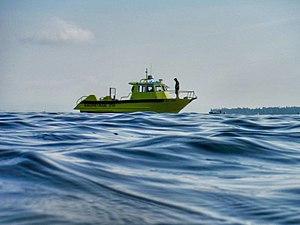
Le Lemano 210 lors d'une intervention sur le lac.
La Société de sauvetage de Genève, en abrégé « Sauvetage de Genève », est une association suisse d’utilité publique. Elle fait partie de la Société internationale de sauvetage du Léman, dont elle est l'une des 34 sections. Son but est de prêter assistance aux personnes et aux embarcations en danger sur le lac. Le Sauvetage de Genève s’engage aussi dans la protection du lac Léman et la préservation de l’environnement lacustre. Il collabore pour cela avec d’autres organisations, notamment l’association de sauvegarde du Léman.